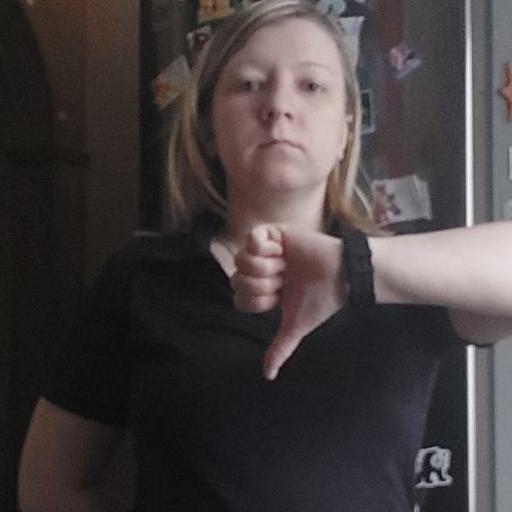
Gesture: dislike